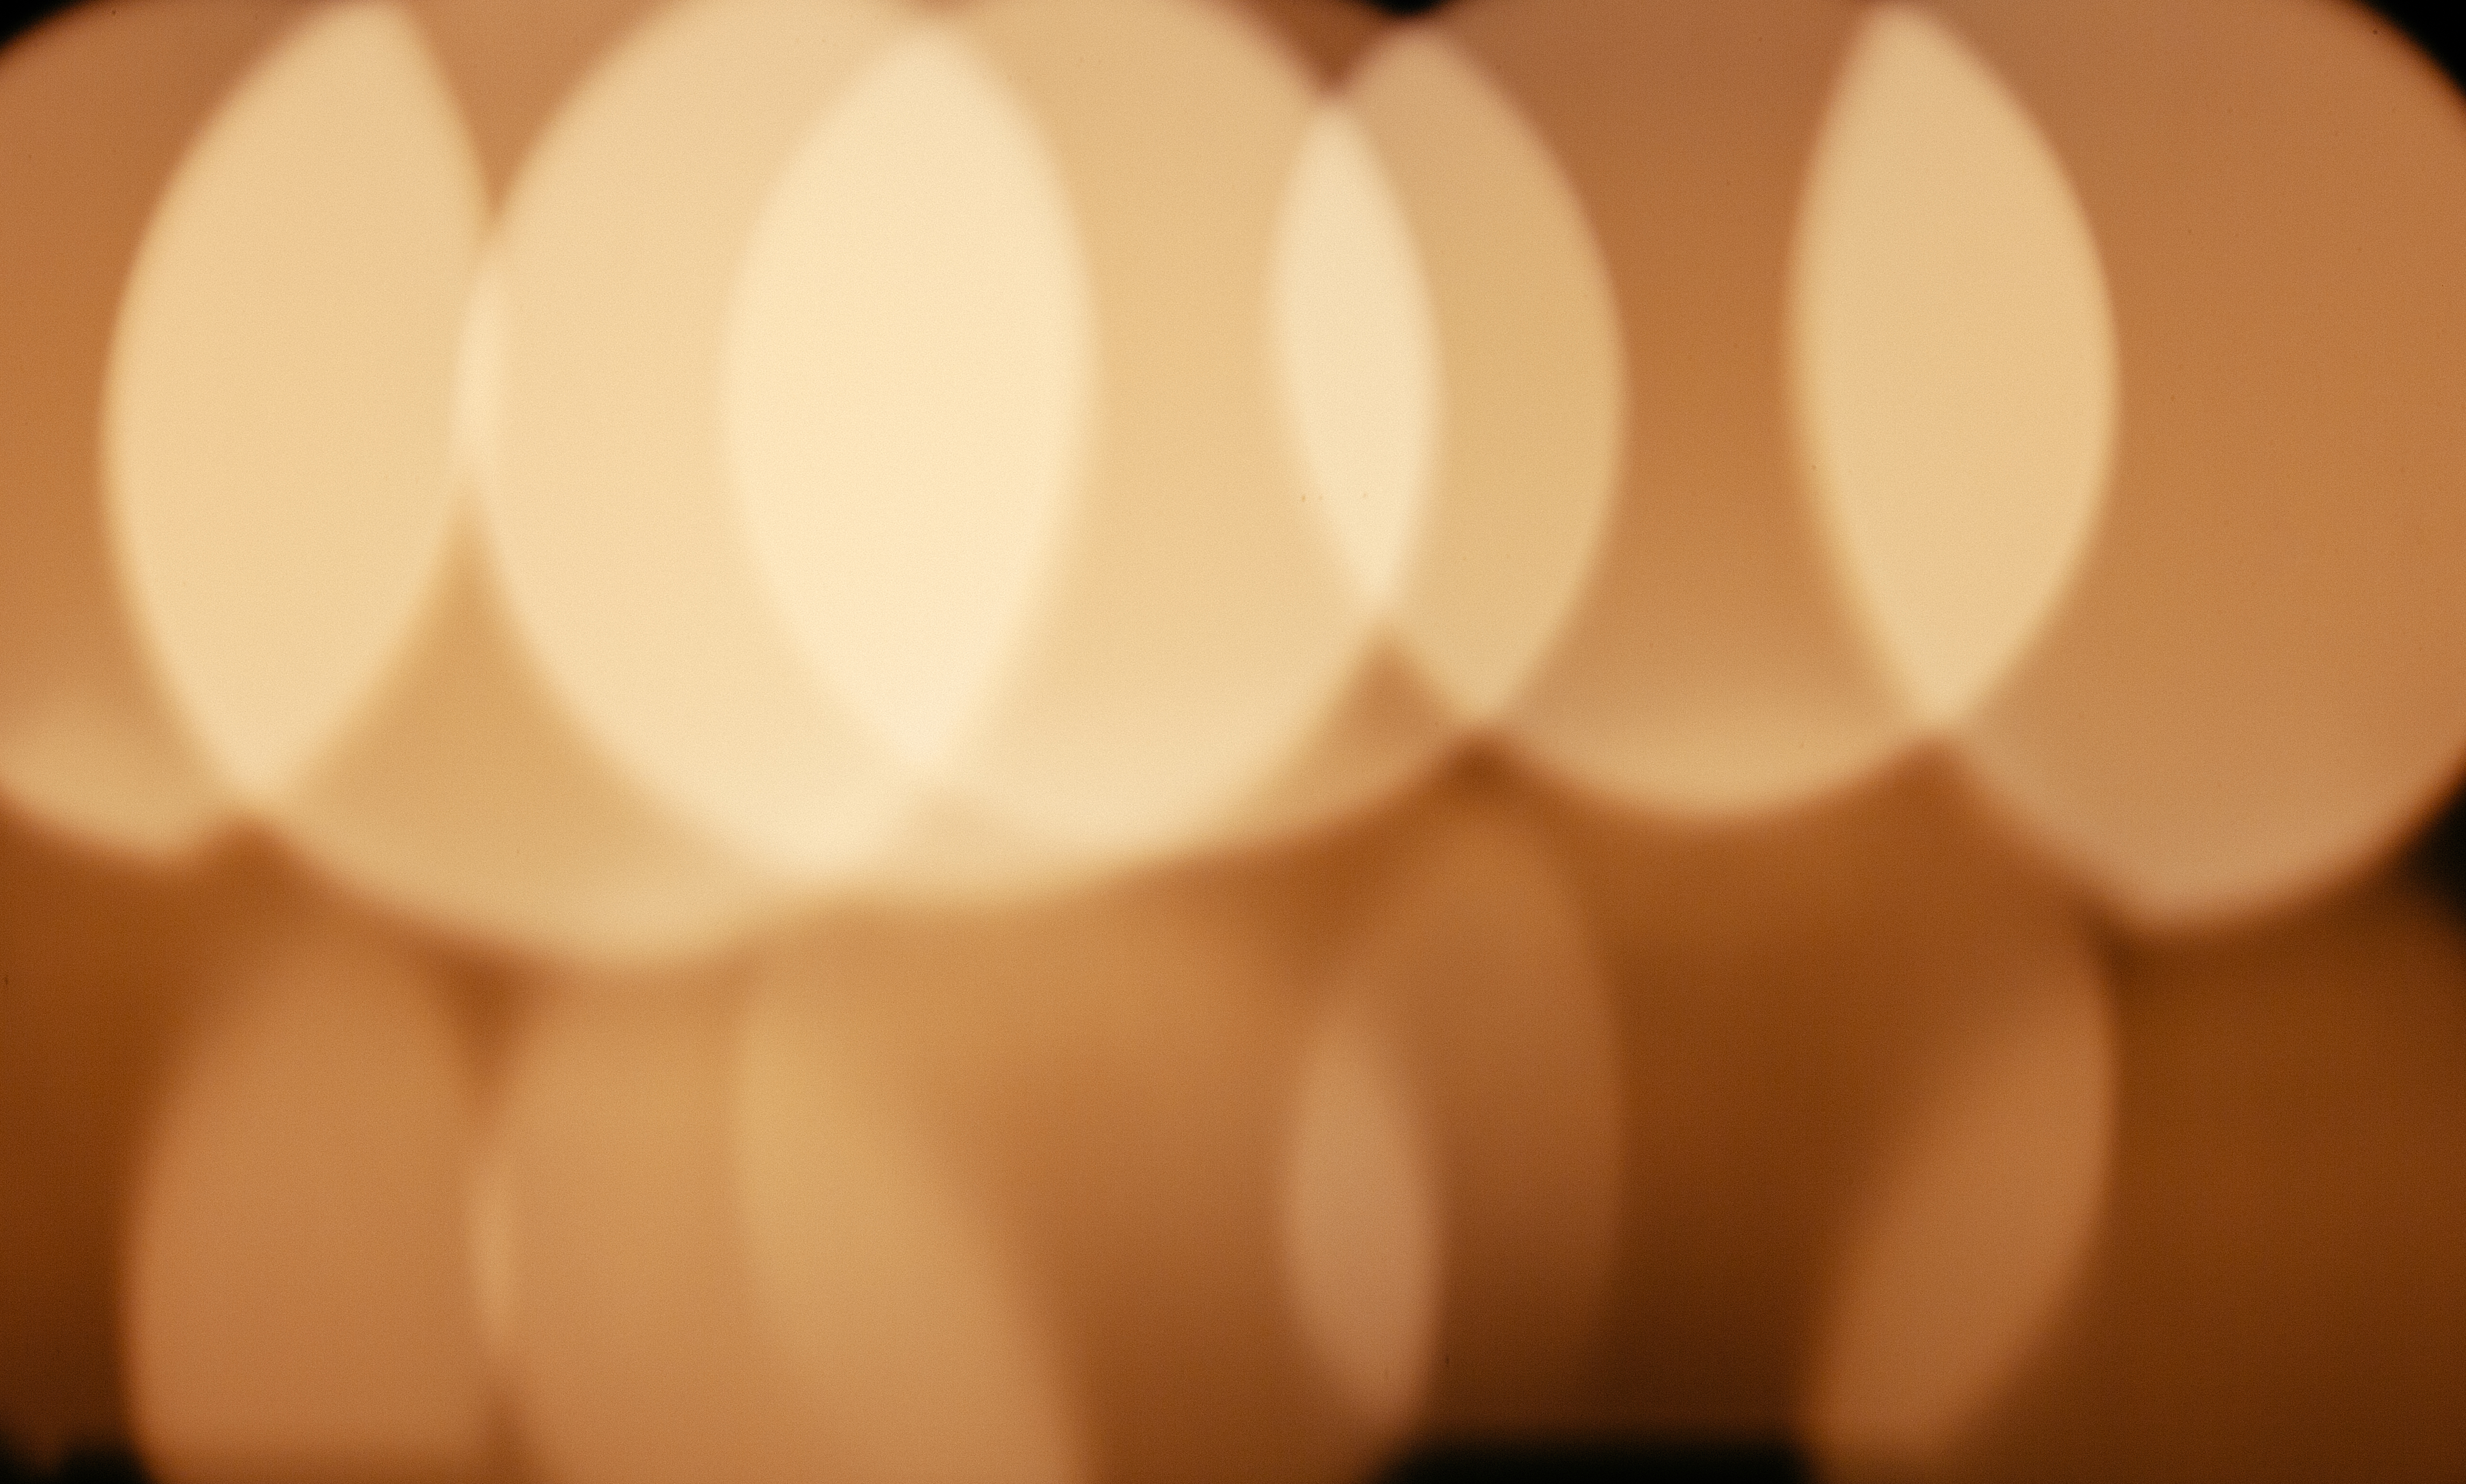
hand, light, blur, white, photography, sunlight, texture, petal, number, pattern, color, black, yellow, lighting, circle, close up, publicdomain, focus, background, shape, boken, macro photography